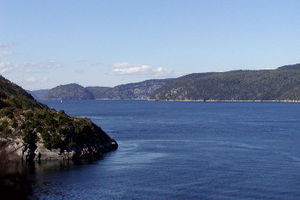
Saguenay (flod)
Saguenay-floden, hvor den møder St. Lawrence
Saguenay River Rivière Saguenay i Canada er en af Québecs største floder. Den udløber i St. Lawrence ved Tadoussac.